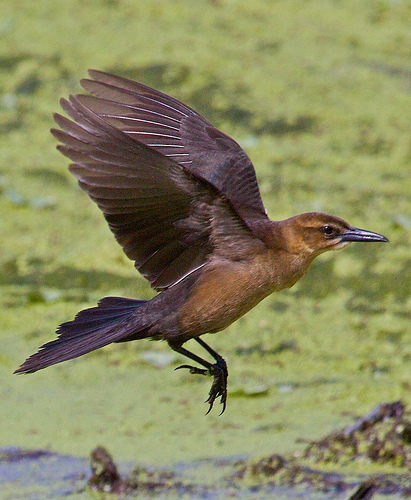
the bird has two large brown wingbars as well as black feet.
the bird has a long bill that is black and curved.
this bird has a large black bill, a dark brown crown, and a light brown eyebrow.
this bird is mostly brown with a long pointy bill.
a large bird with a brown belly and head, black wings and a long pointed beak.
this medium size bird is different hues of brown with a medium-length pointy bill.
this particular bird has a tan belly and breasts and brown wings
this brown bird has black wings, black beak, and black tail.
this bird is brown with black and has a long, pointy beak.
this bird is small in size, has large feet, and a large bill.
Species: Boat Tailed Grackle